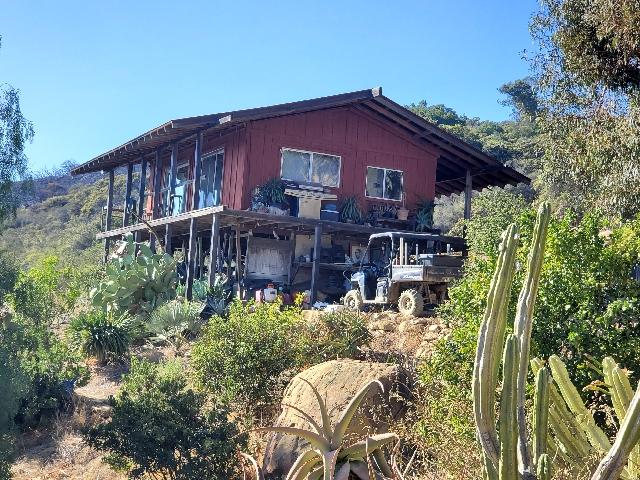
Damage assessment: no_damage